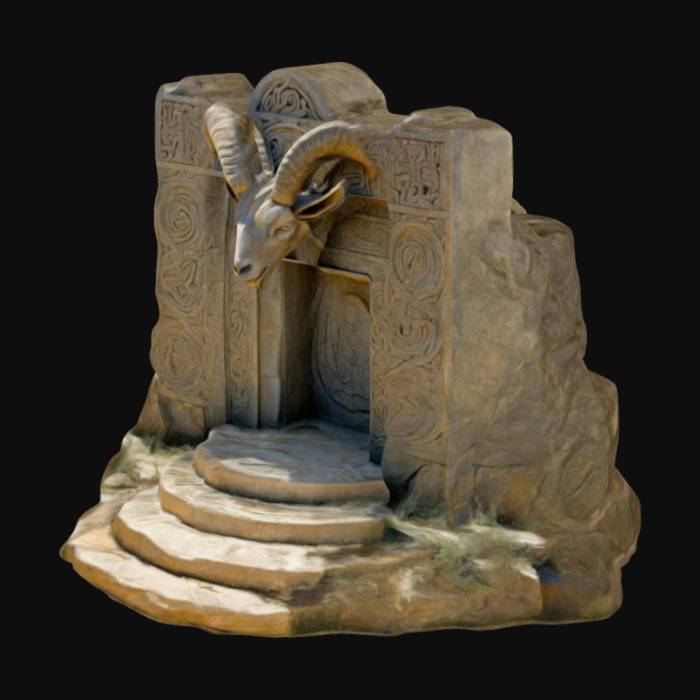
미적 점수 (1~10점): 7